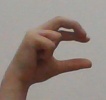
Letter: thal